Fasciculus mirre

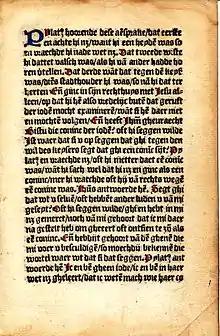
Leaf from "Fasciculus mirre". Containing 26 lines in Middle Dutch, this leaf measures 14 centimeters in length and 9 centimeters in width. Printed using Gothic script by Roelant Bollaert in Delft, 1500.

Fasciculus mirre is a Germanic devotional book that was popular in the Low Countries during the first half of the sixteenth century. The text contains meditations on the life of Jesus Christ, most notably the Passion. Its Latin title (meaning "a bundle of myrrh" in English) comes from the first chapter of "Canticum Canticorum": ""Fasciculus Myrrhae dilectus meus mihi inter ubera mea commorabituris"." "Fasciculus mirre" is often sometimes spelled as "Fasciculus myrre, or myrrhæ", and can also be referred to by an English title, "On the Life of Christ". The earliest known printed version dates to approximately 1500 CE in the Dutch city of Delft.